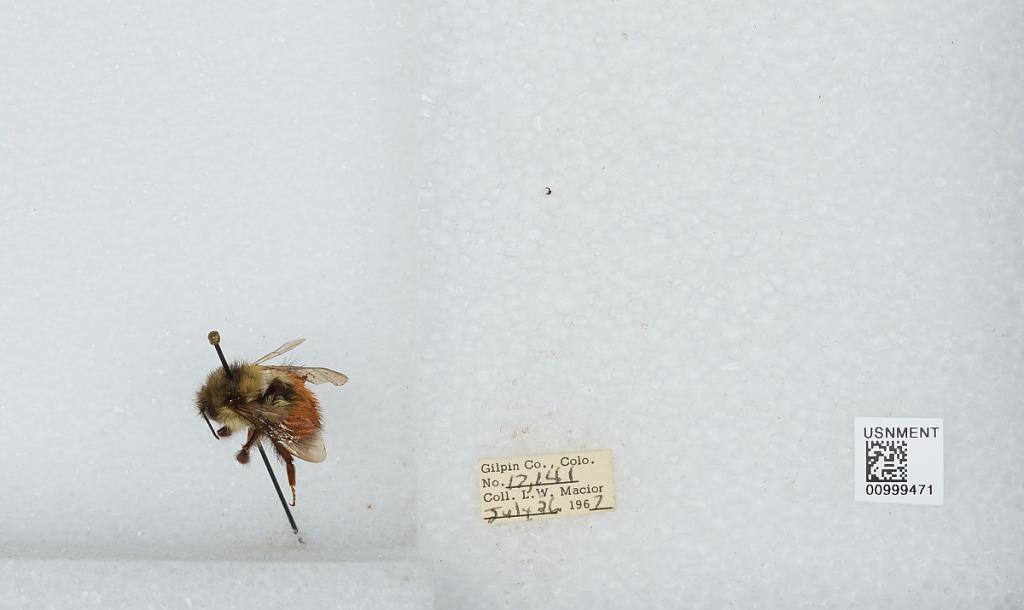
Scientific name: Bombus (Pyrobombus) melanopygus Nylander
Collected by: L. Macior
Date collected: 1967-7-26
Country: United States
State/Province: Colorado
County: Gilpin
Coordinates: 39.8908, -105.508